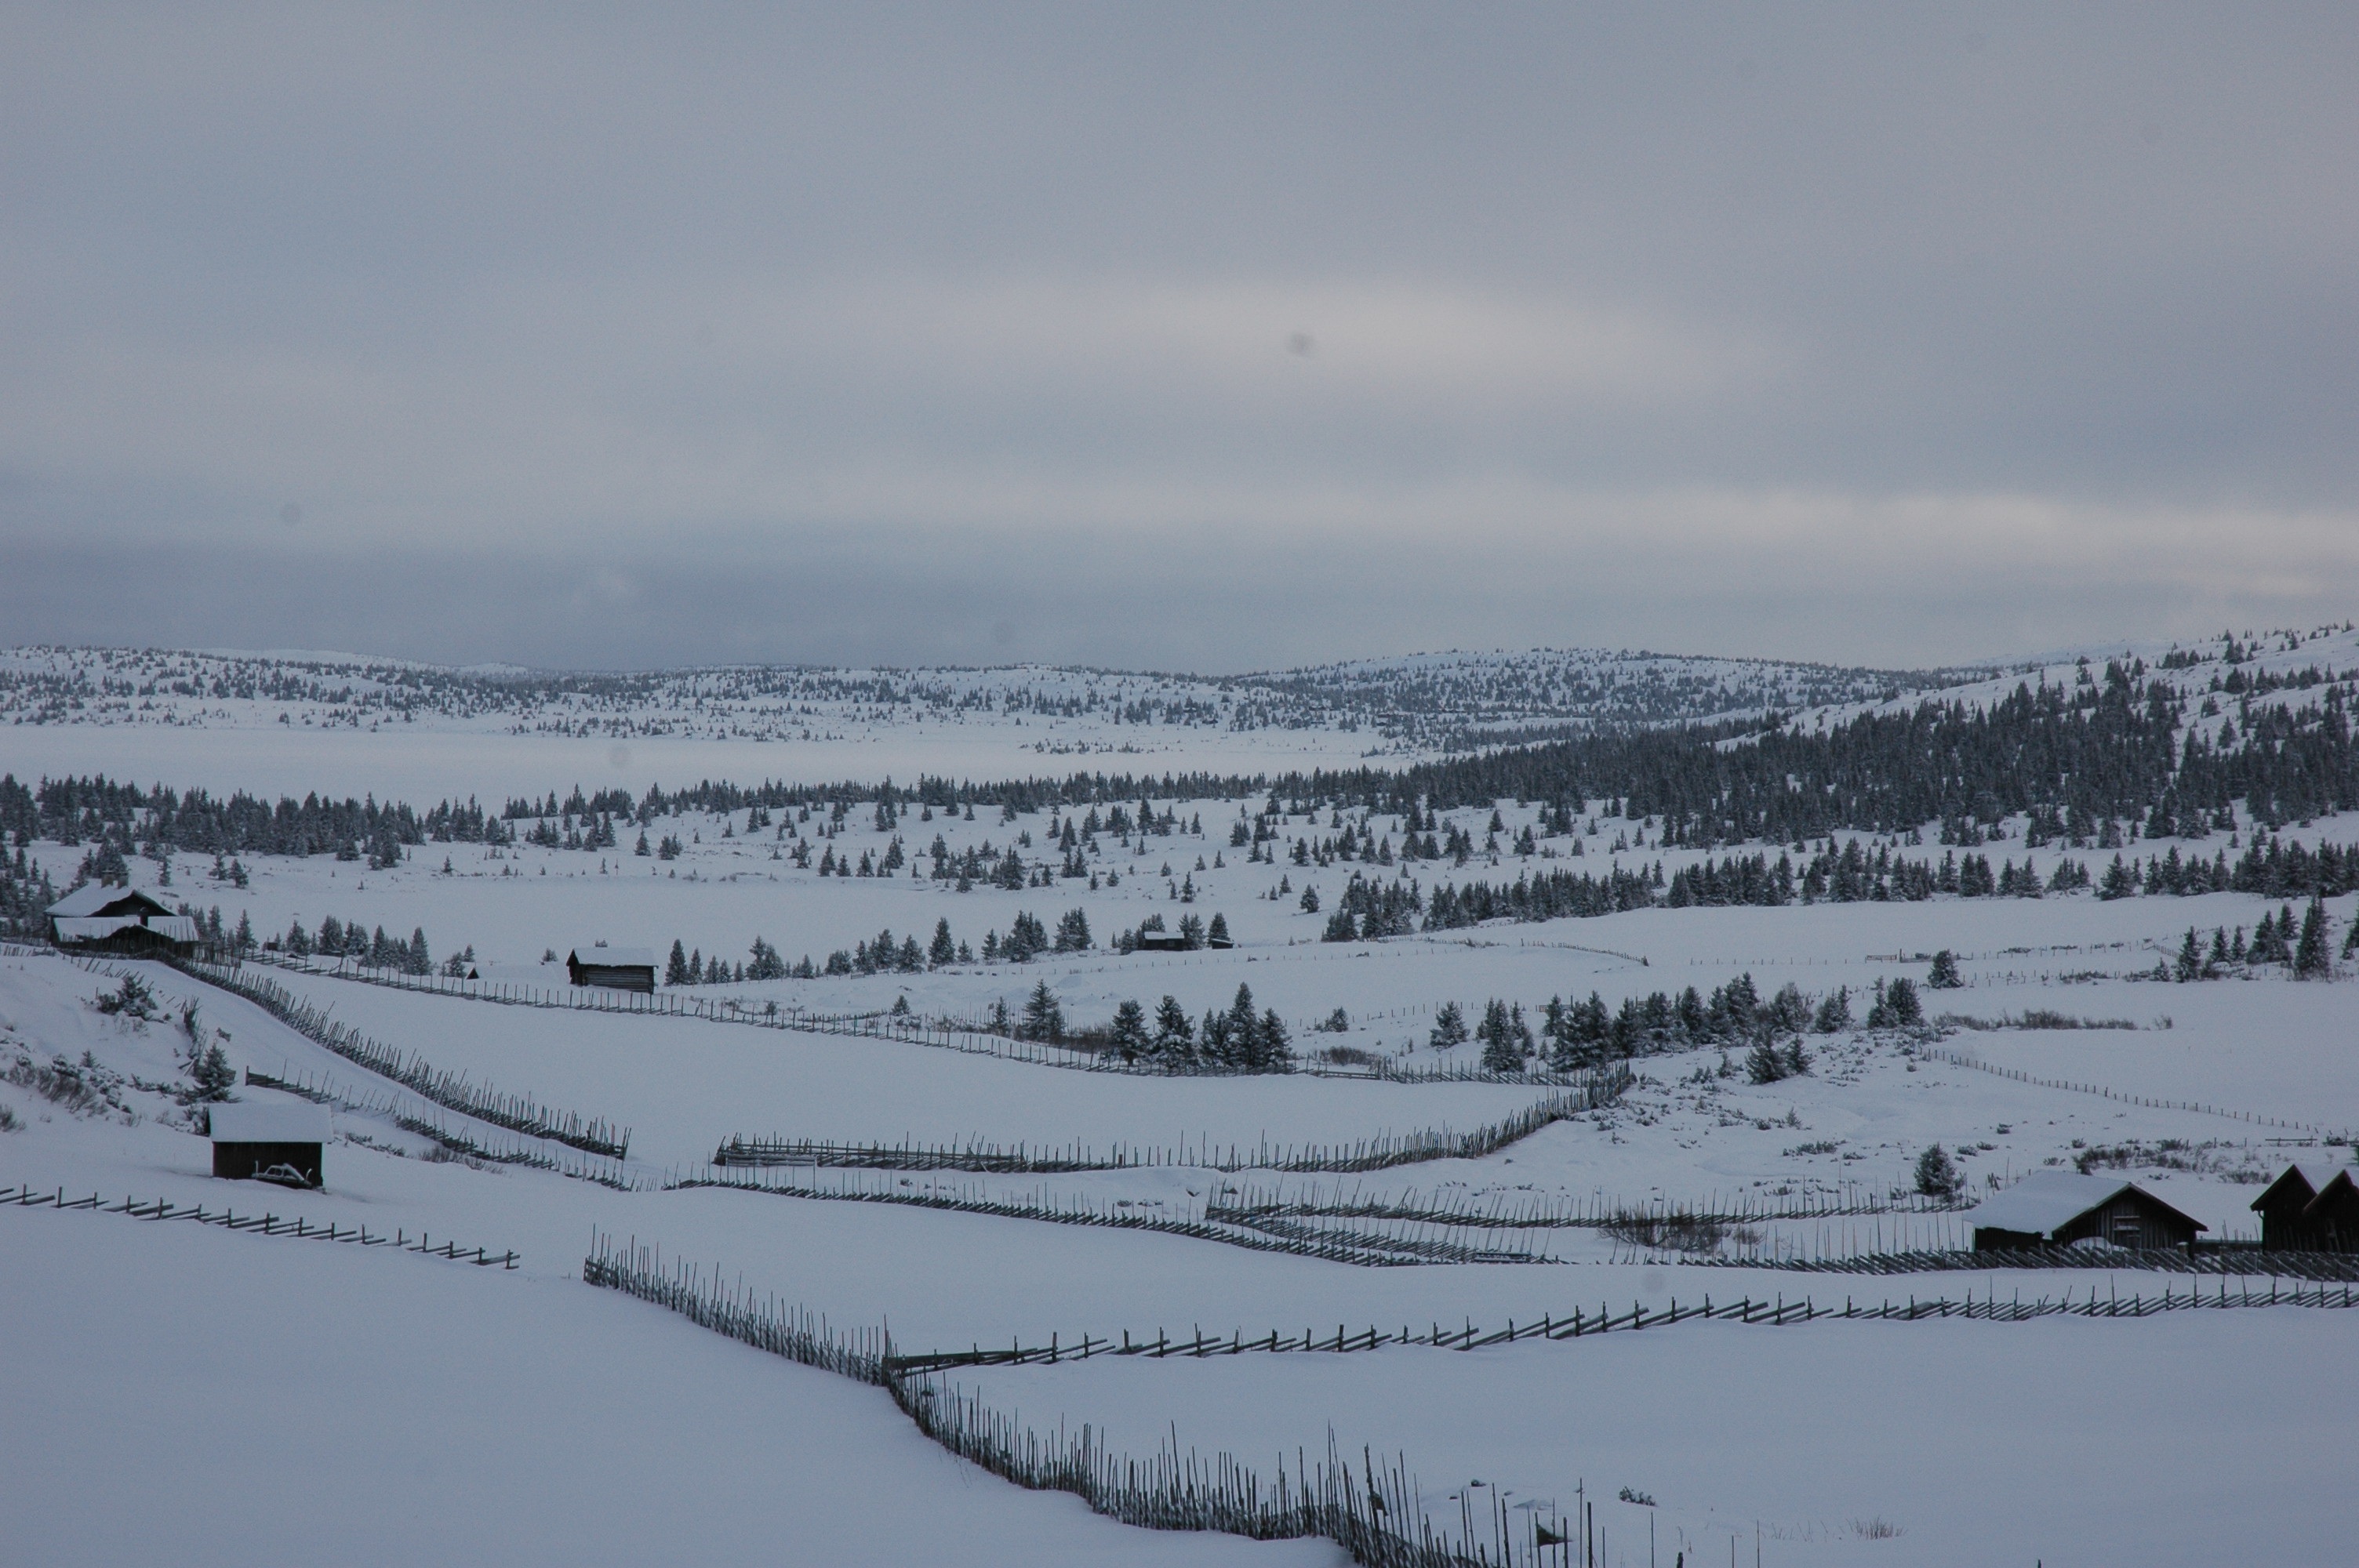
mountain, snow, winter, weather, season, winter sport, piste, norway, freezing, dairy farming, geological phenomenon, yerfjellet